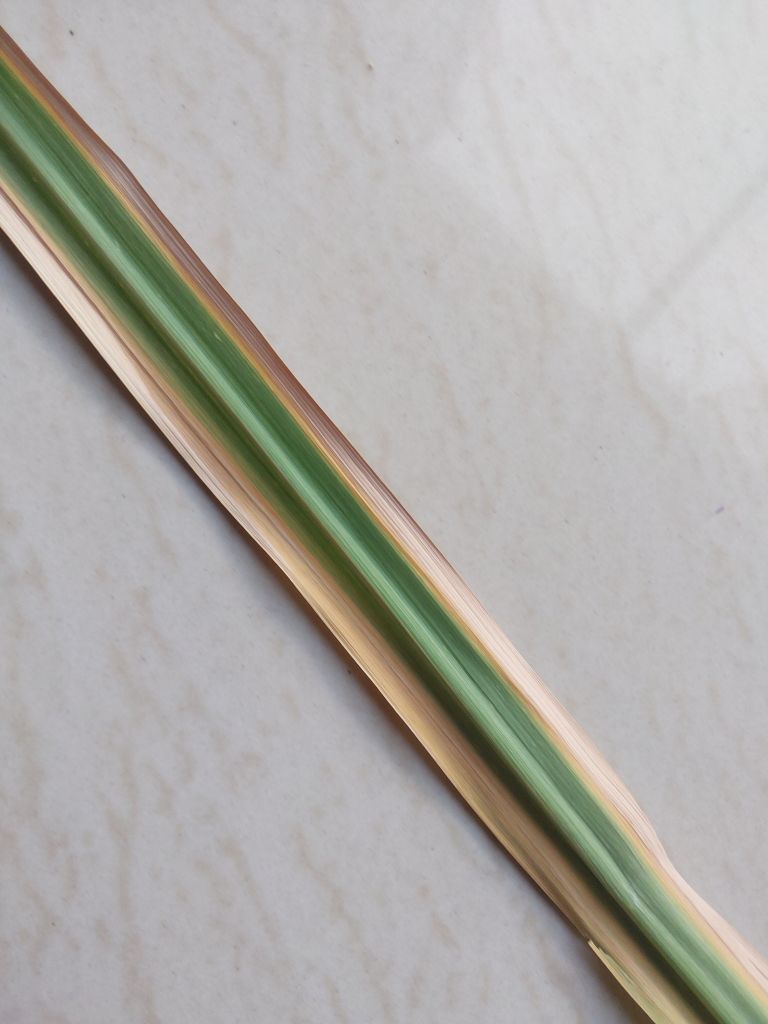
Label: Yellow Leaf